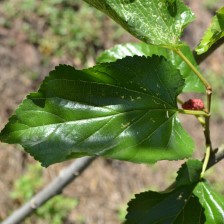
Variety: ChiangMaiBuriram60